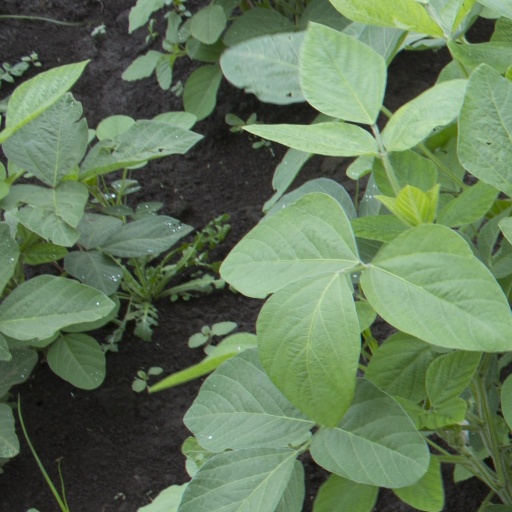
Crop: soybean